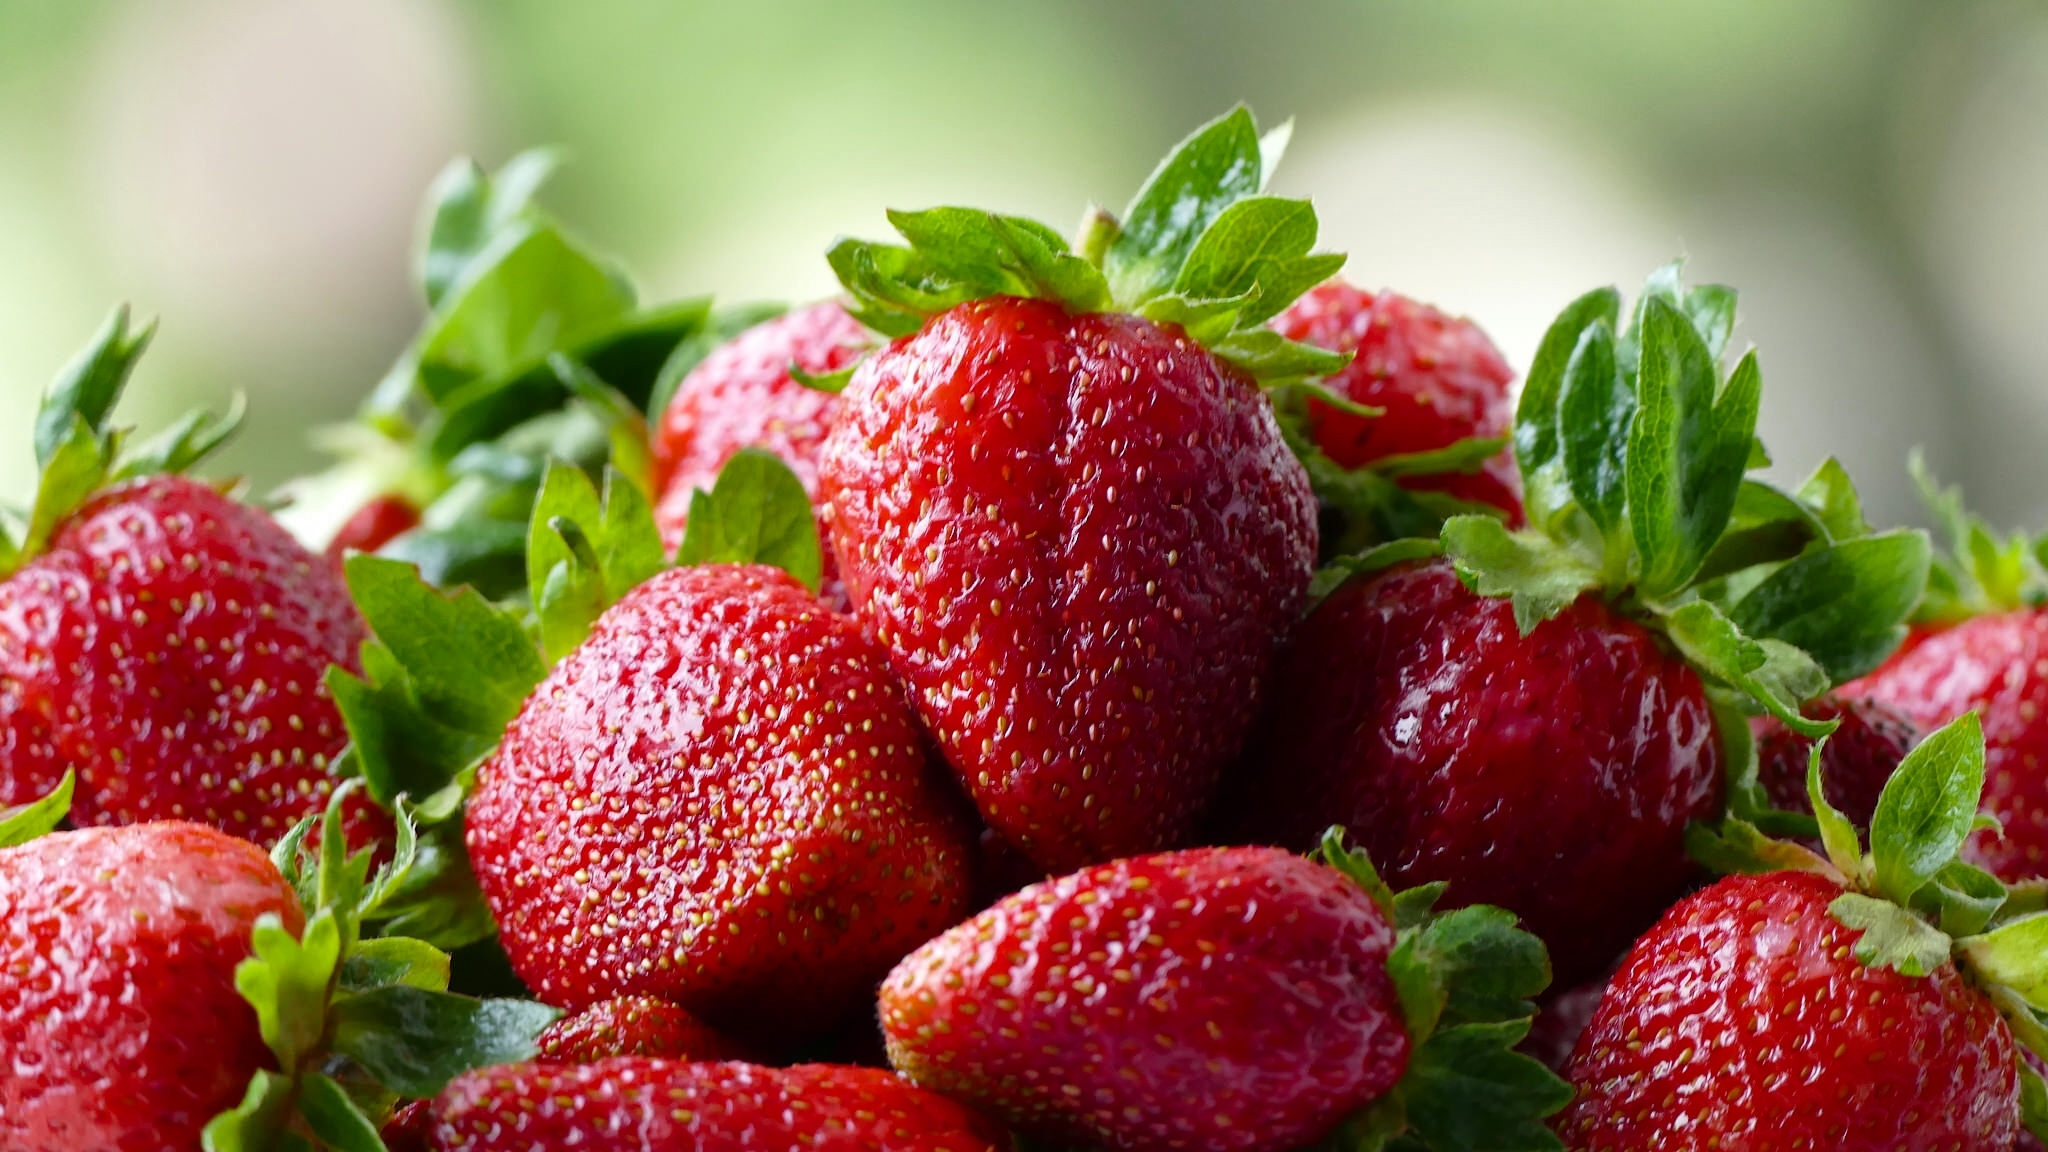
morangos, natural foods, strawberry, strawberries, berry, fruit, food, frutti di bosco, plant, west indian raspberry, alpine strawberry, accessory fruit, Superfruit, produce, raspberry, superfood, rubus, sweetness, native raspberry, seedless fruit, subshrub, ingredient, local food